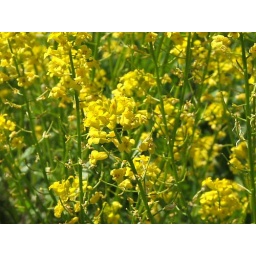
A farmer's bane...bright yellow spring flowers that spring up in hay fields and wave in the breeze.